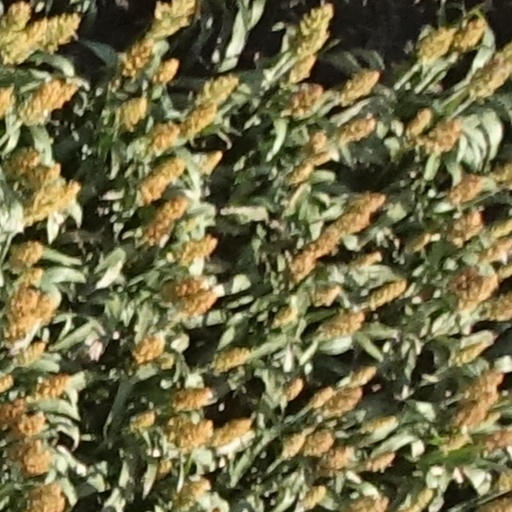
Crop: sorghum